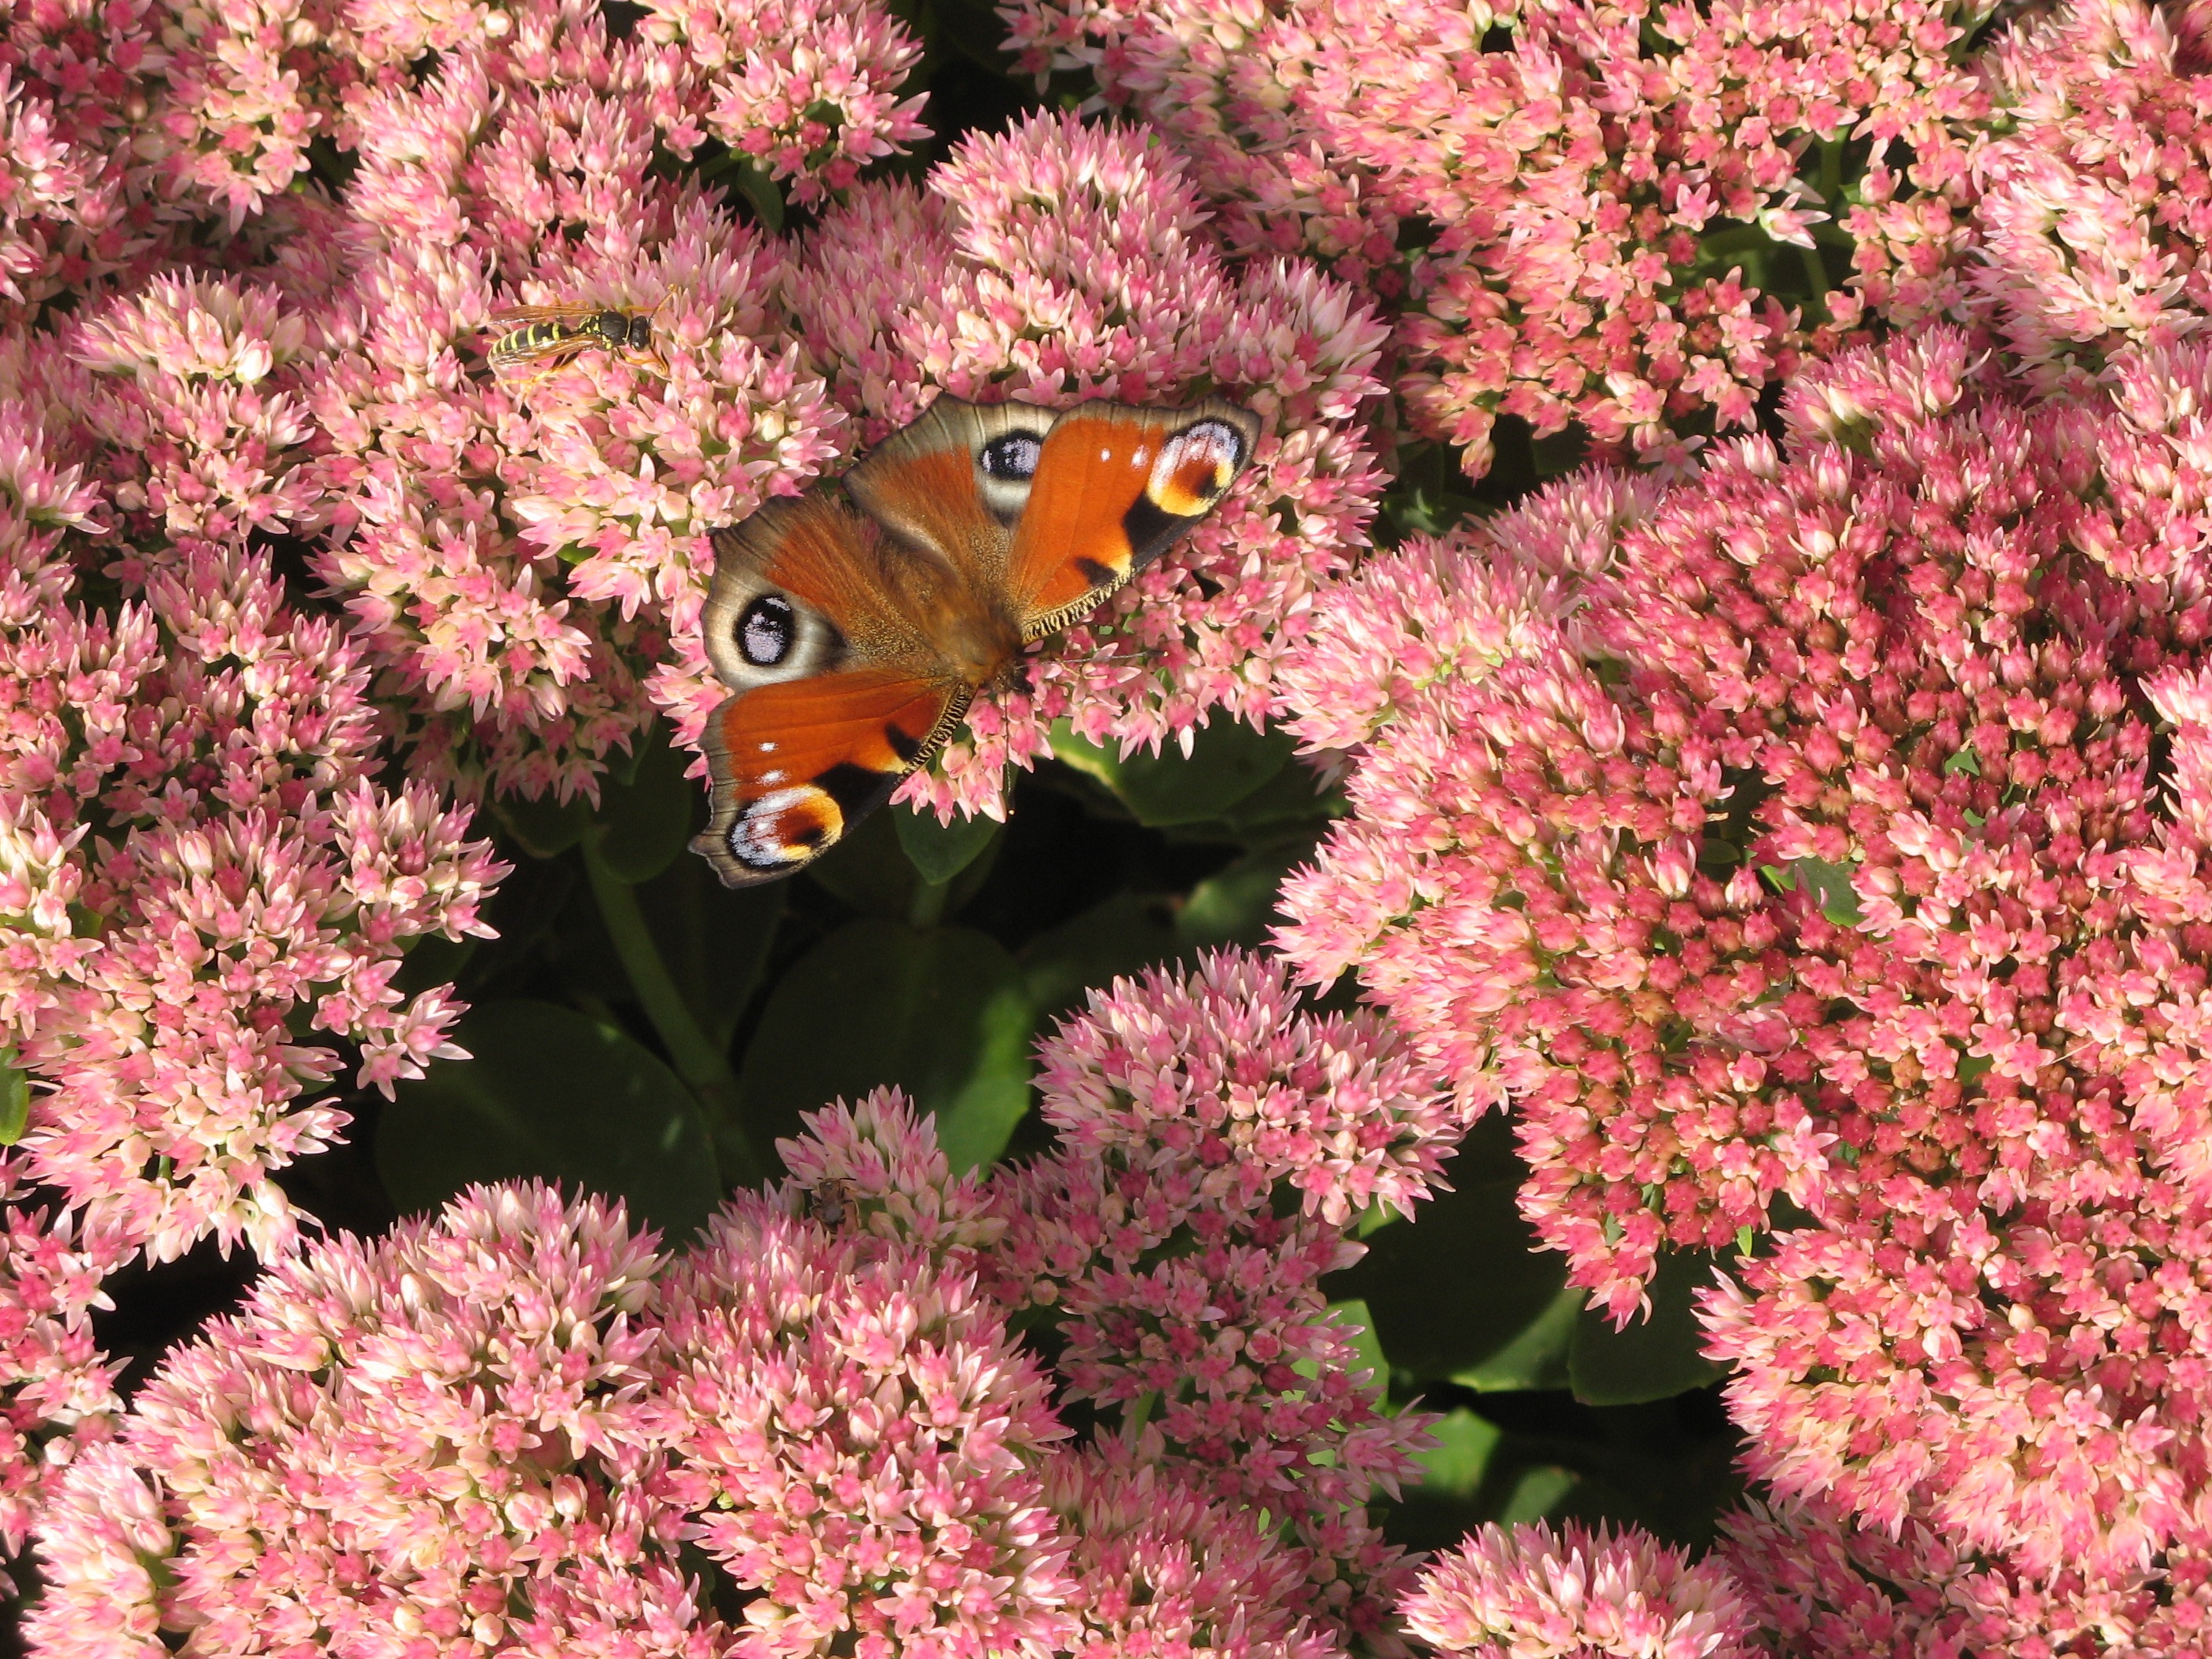
tree, blossom, plant, leaf, flower, summer, insect, autumn, botany, butterfly, garden, flora, fauna, invertebrate, peacock, flowers, shrub, edelfalter, land plant, moths and butterflies